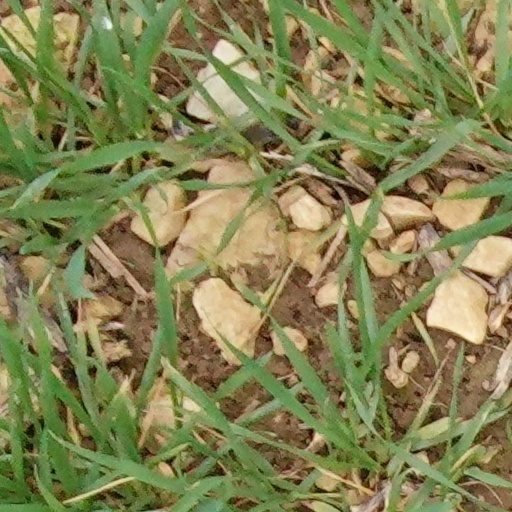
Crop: wheat